Metzora (parashah)

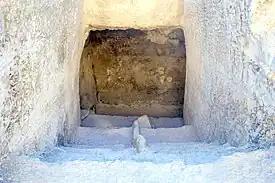
An ancient mikveh on the Temple Mount in Jerusalem

Tractate Mikvaot in the Mishnah and Tosefta interpreted the laws of the ritual bath ("mikveh") prescribed for the cleansing of menstruants in Leviticus 15:19–33.